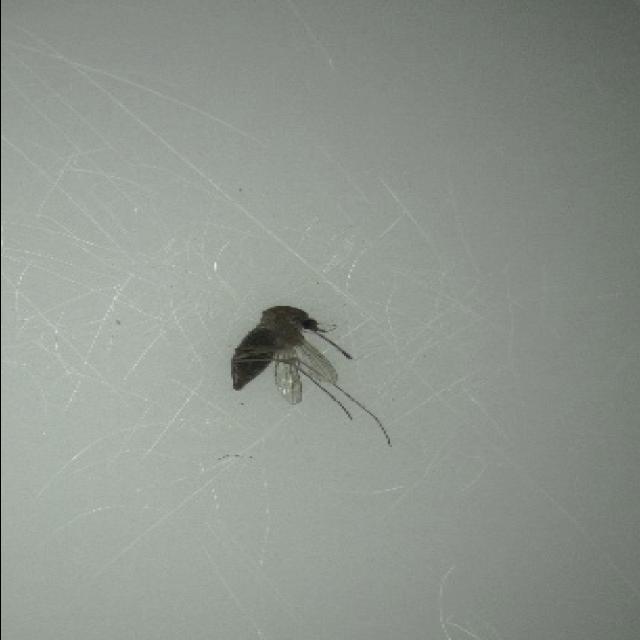
Species: culex_tritaeniorhynchus